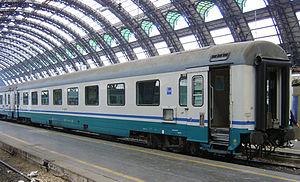
Les voitures Gran Confort sont des voitures de chemin de fer de 1ʳᵉ classe des FS qui préfigurent la voiture standard européenne et le type UIC-Z.